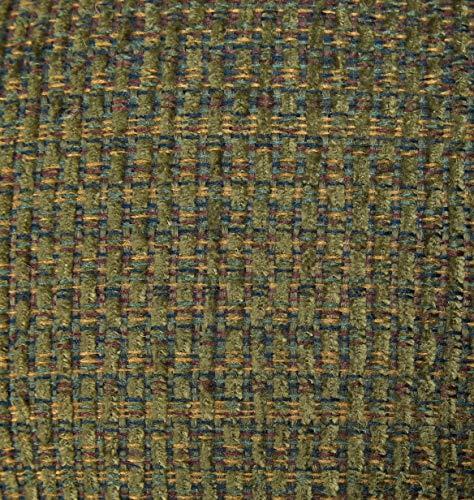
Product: Klear Vu Tyson XL Overstuffed Fabric Cushion Large Chairs, 17" x 17", Single Pad, Green
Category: Home & Kitchen | Bedding | Kids' Bedding | Decorative Pillows & Covers | Floor Pillows & Cushions
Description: Made for larger chairs, each chair cushion measures 17X 17X 3H, an ample amount of our cloudfill adds even more comfort.
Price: $18.99
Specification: ProductDimensions:17x17x3inches|ItemWeight:1.45pounds|ShippingWeight:1.45pounds(Viewshippingratesandpolicies)|Manufacturer:KlearVu|ASIN:B0789SJFW2|Itemmodelnumber:847112XL-03